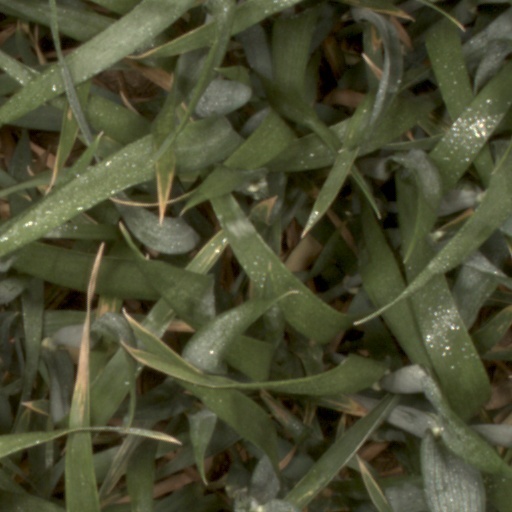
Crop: wheat